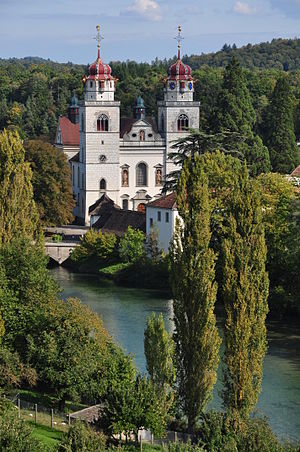
Benediktinerordenen
Et tidligere benediktinerkloster i Rheinau i Schweiz.
Benediktinerordenen, Ordo Sancti Benedicti, O.S.B., er en munkeorden stiftet af den hellige Benedikt af Nurcia i året 529 på Monte Cassino, Italien.